Kerguelen Islands

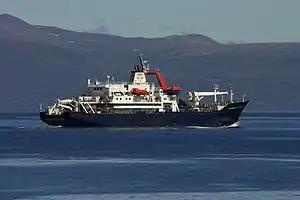
The French supply ship makes regular calls at the Kerguelen Islands and typically carries a small contingent of tourists.

Principal activities on the Kerguelen Islands focus on scientific research, mostly earth sciences and biology.